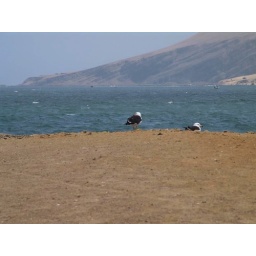
two birds resting by the beach